Kirkaldy Testing Museum

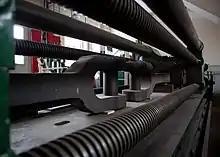
Kirkaldy's testing machine.

The testing machine is long and weighs some . It works horizontally, the load applied by a hydraulic cylinder and ram. The working fluid is water not oil. The load is measured by a weighing system consisting of a number of levers with the final one carrying a jockey weight. The operator lets water into the hydraulic cylinder and as the pressure and hence load on the test piece increases the jockey weight is wound along to balance the hydraulic load. As it is wound it moves along a graduated scale and when the object under test fails the number on this scale is noted and multiplied by the weight to give the failure load.